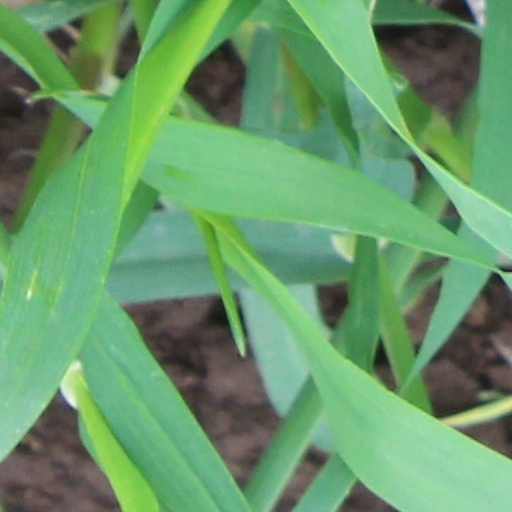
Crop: wheat